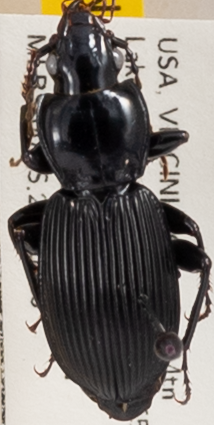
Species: Pterostichus coracinus
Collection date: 2022-09-20 04:00:00
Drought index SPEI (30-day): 0.234
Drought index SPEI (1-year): -1.19
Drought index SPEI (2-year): -0.24